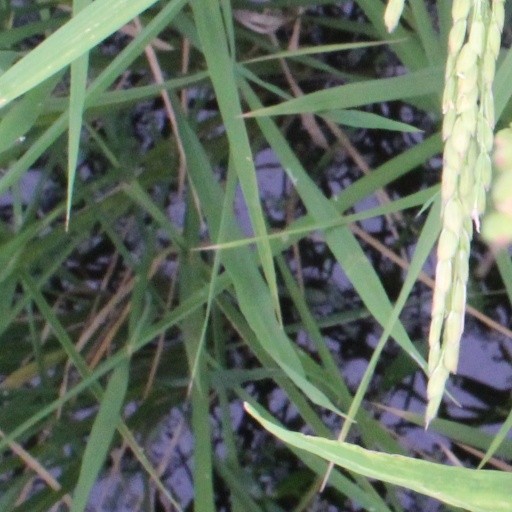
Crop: rice